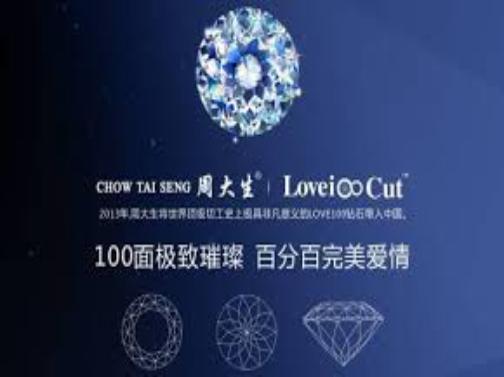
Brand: CHOW TAI SENG-2
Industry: Others